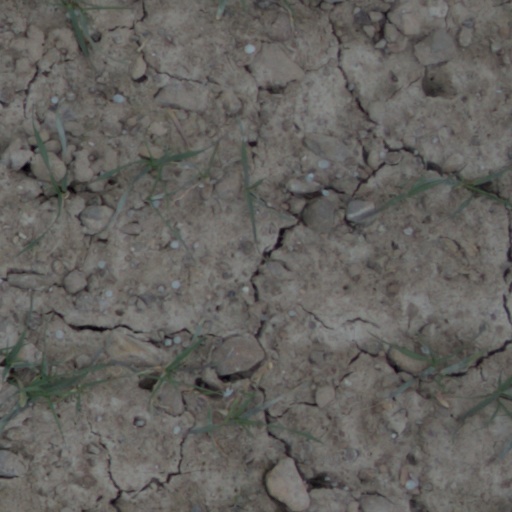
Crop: wheat